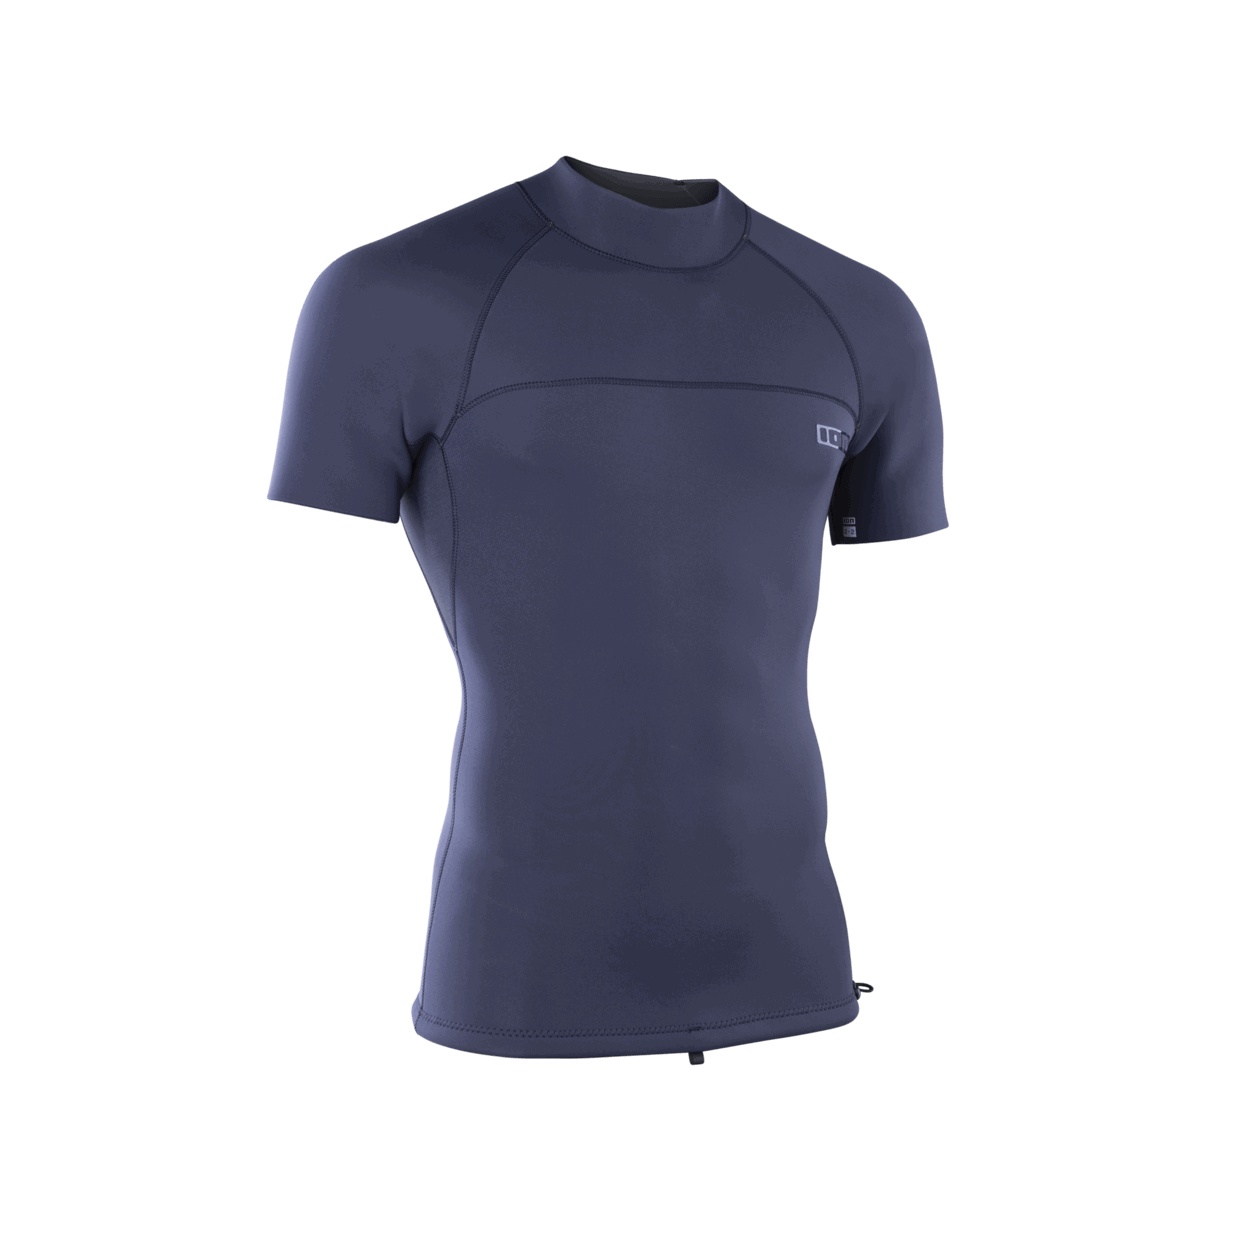
Neo Top 2/2 SS
Elevate your water sessions with the Neo Top 2/2 Short Sleeve for men, designed for ultimate performance and comfort. FULL DESCRIPTION Thin neoprene offers essential protection against the sun and wind chill. Inside, the super smooth Silk_Stuff lining enhances comfort, making every wear a pleasure. The drawstring at the hem lets you adjust for the perfect fit, providing sleek summer protection that moves with you without restriction. KEY FEATURES Silk_Stuff A silky interior lining ensures a comfortable feel against bare skin. Despite its cozy appearance, it proves to be incredibly durable with its superb flexibility. Draw_Cord on hem Secure a safe fit around the waist without the hassle of adjusting your top all the time. Fused Edges Fused sleeve and leg ends provide a smoother and more resilient finish. Slip_Loop Easily connect your neoprene top with this loop to your bottom and keep everything in place. Sunglasses_Loop A small webbing loop on the neck of wetsuits and tops to attach the safety line of watersport sunglasses.
Brand: ION
Category: Sporting Goods > Outdoor Recreation > Boating & Water Sports > Boating & Water Sport Apparel > Wetsuit Pieces > Wetsuit Tops